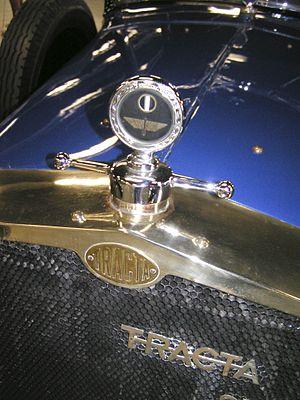
Jean Albert Grégoire, né le 7 juillet 1899 à Paris 17ᵉ et mort le 19 août 1992 à Neuilly-sur-Seine, est un ingénieur et un entrepreneur français qui fut l'un des grands pionniers de la « traction avant » dans le monde et notamment le premier en France. Il prôna également l'utilisation des alliages d'aluminium dans la technique automobile. Il a ainsi participé à de nombreux projets dans le domaine de l'automobile au milieu du XXᵉ siècle.